Alena Vrzáňová

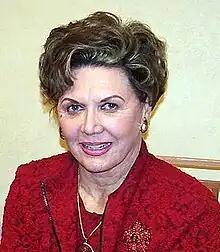
Vrzáňová in 2009

Alena "Ája" Vrzáňová (also Zanová, married name: Steindler; 16 May 1931 – 30 July 2015) was a Czech figure skater who represented Czechoslovakia in competition. Vrzáňová is the 1949 & 1950 World champion and 1950 European champion.